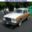
Label: automobile